RNLB Duncan

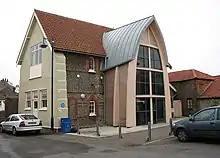
The old lifeboat station at East Cliff, now called the Oddfellows Hall

In April 1866 the RNLI sent their assistant inspector to Sheringham to assess the situation in the town. Captain David Robertson made his recommendation for a station to be placed within the town. He also met members of the Upcher family who had already provided funds and organisation for the existing fisherman’s lifeboat. Henry Upcher came to an agreement to provide land at East Cliff, opposite a coal yard for the construction of a lifeboat station. The cost was £251 and was built by J Francis of Cromer. The station was completed by 1867 and was of brick construction complete with a lecture room on the second floor. The station was situated behind an area called "The Mo" (The site today occupied by Sheringham Museum, called "The Mo") and a long timber slipway was built from the promenade down to the beach.